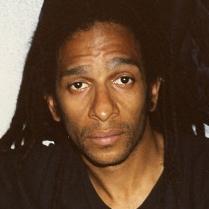
Age: 30